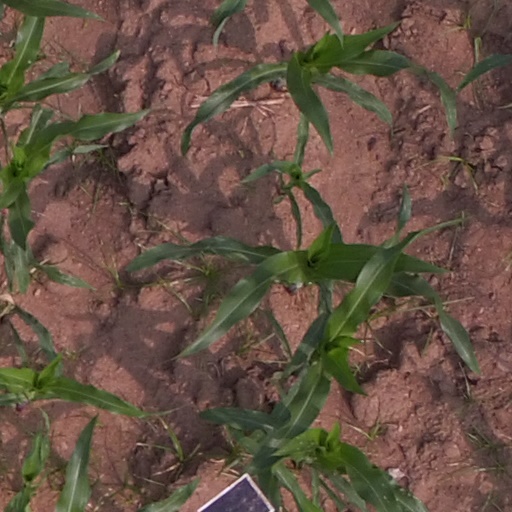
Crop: maize; corn